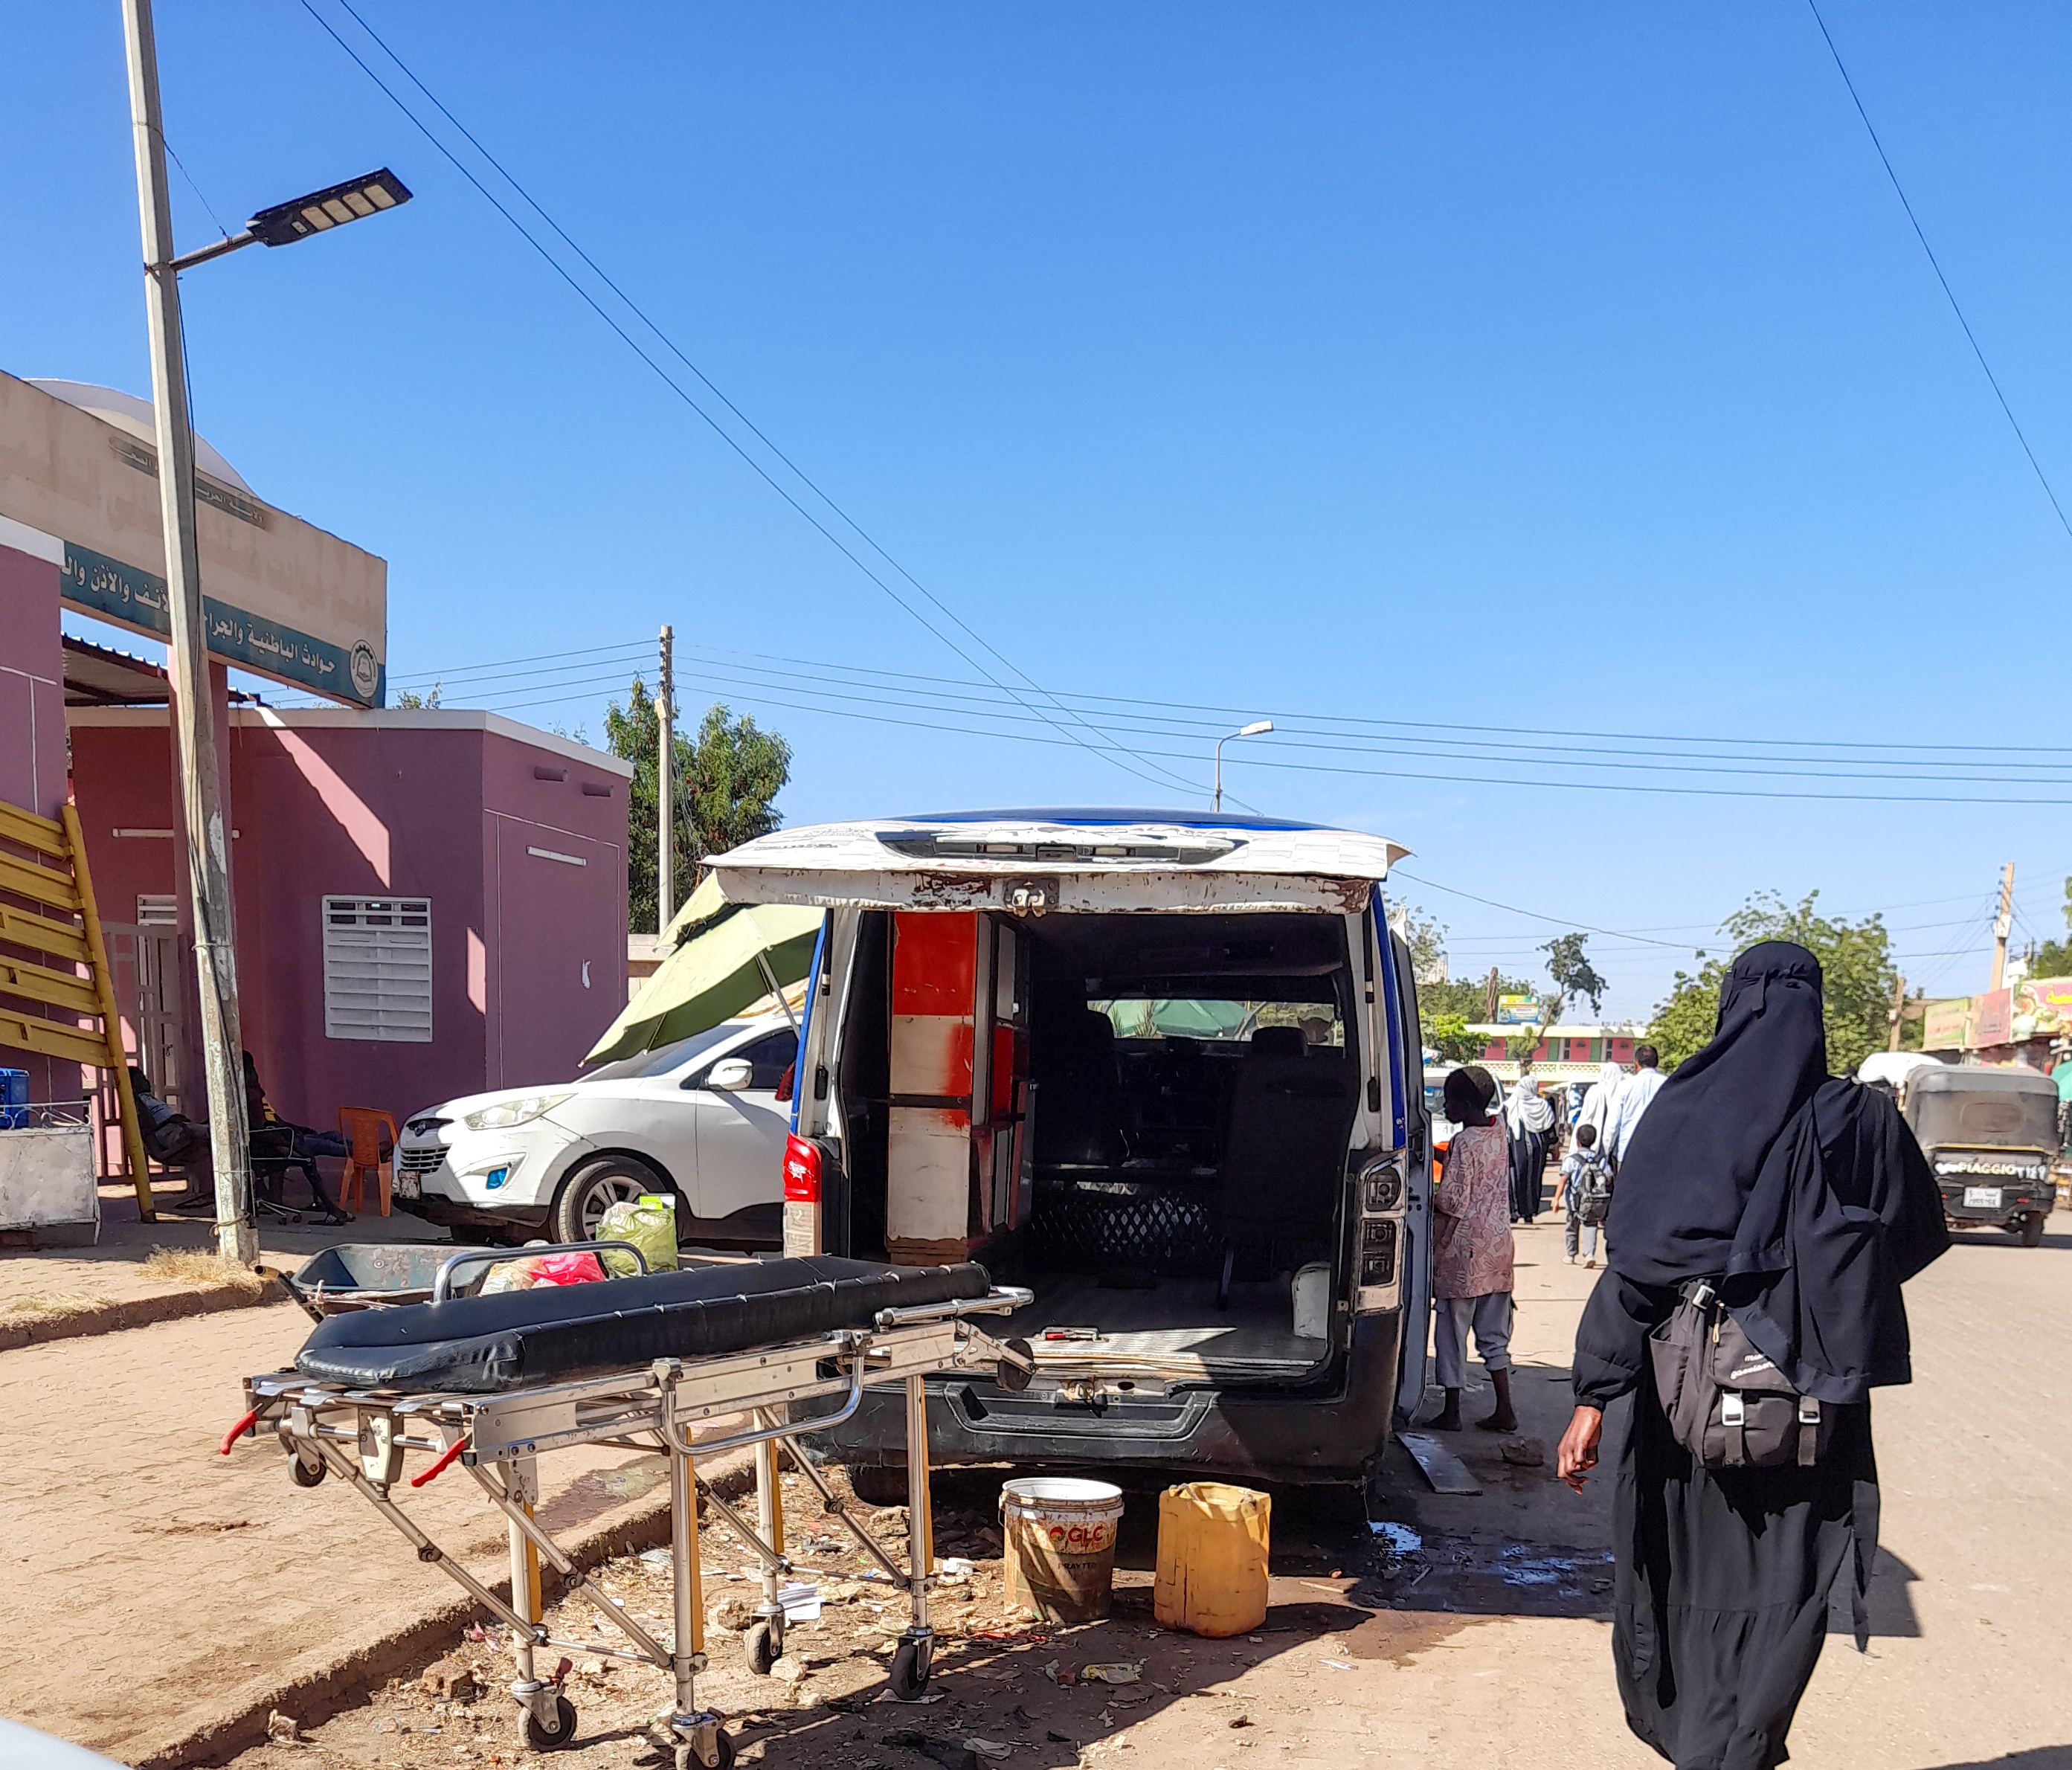
الوصف بالفصحى: سيارة إسعاف أمام المشفى
التصنيف: Uncategorized